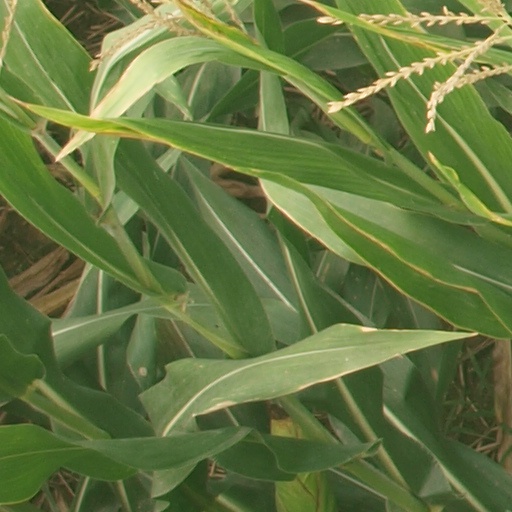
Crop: maize; corn